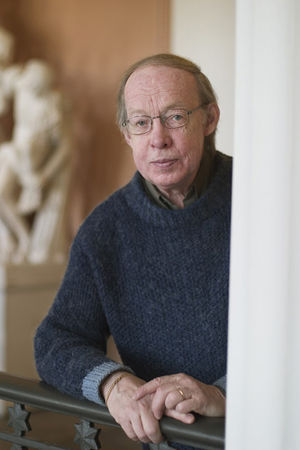
Pehr Henrik Nordgren
Pehr Henrik Nordgren var en finsk komponist og musikolog.